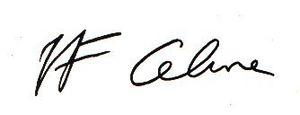
Louis Ferdinand Destouches, dit Louis-Ferdinand Céline, né le 27 mai 1894 à Courbevoie et mort le 1ᵉʳ juillet 1961 à Meudon, connu sous son nom de plume généralement abrégé en Céline, est un écrivain et médecin français. Il est notamment célèbre pour Voyage au bout de la nuit, publié en 1932 et récompensé par le prix Renaudot la même année.